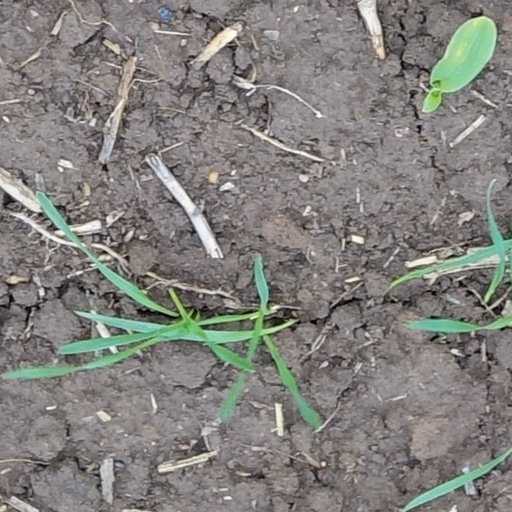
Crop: wheat